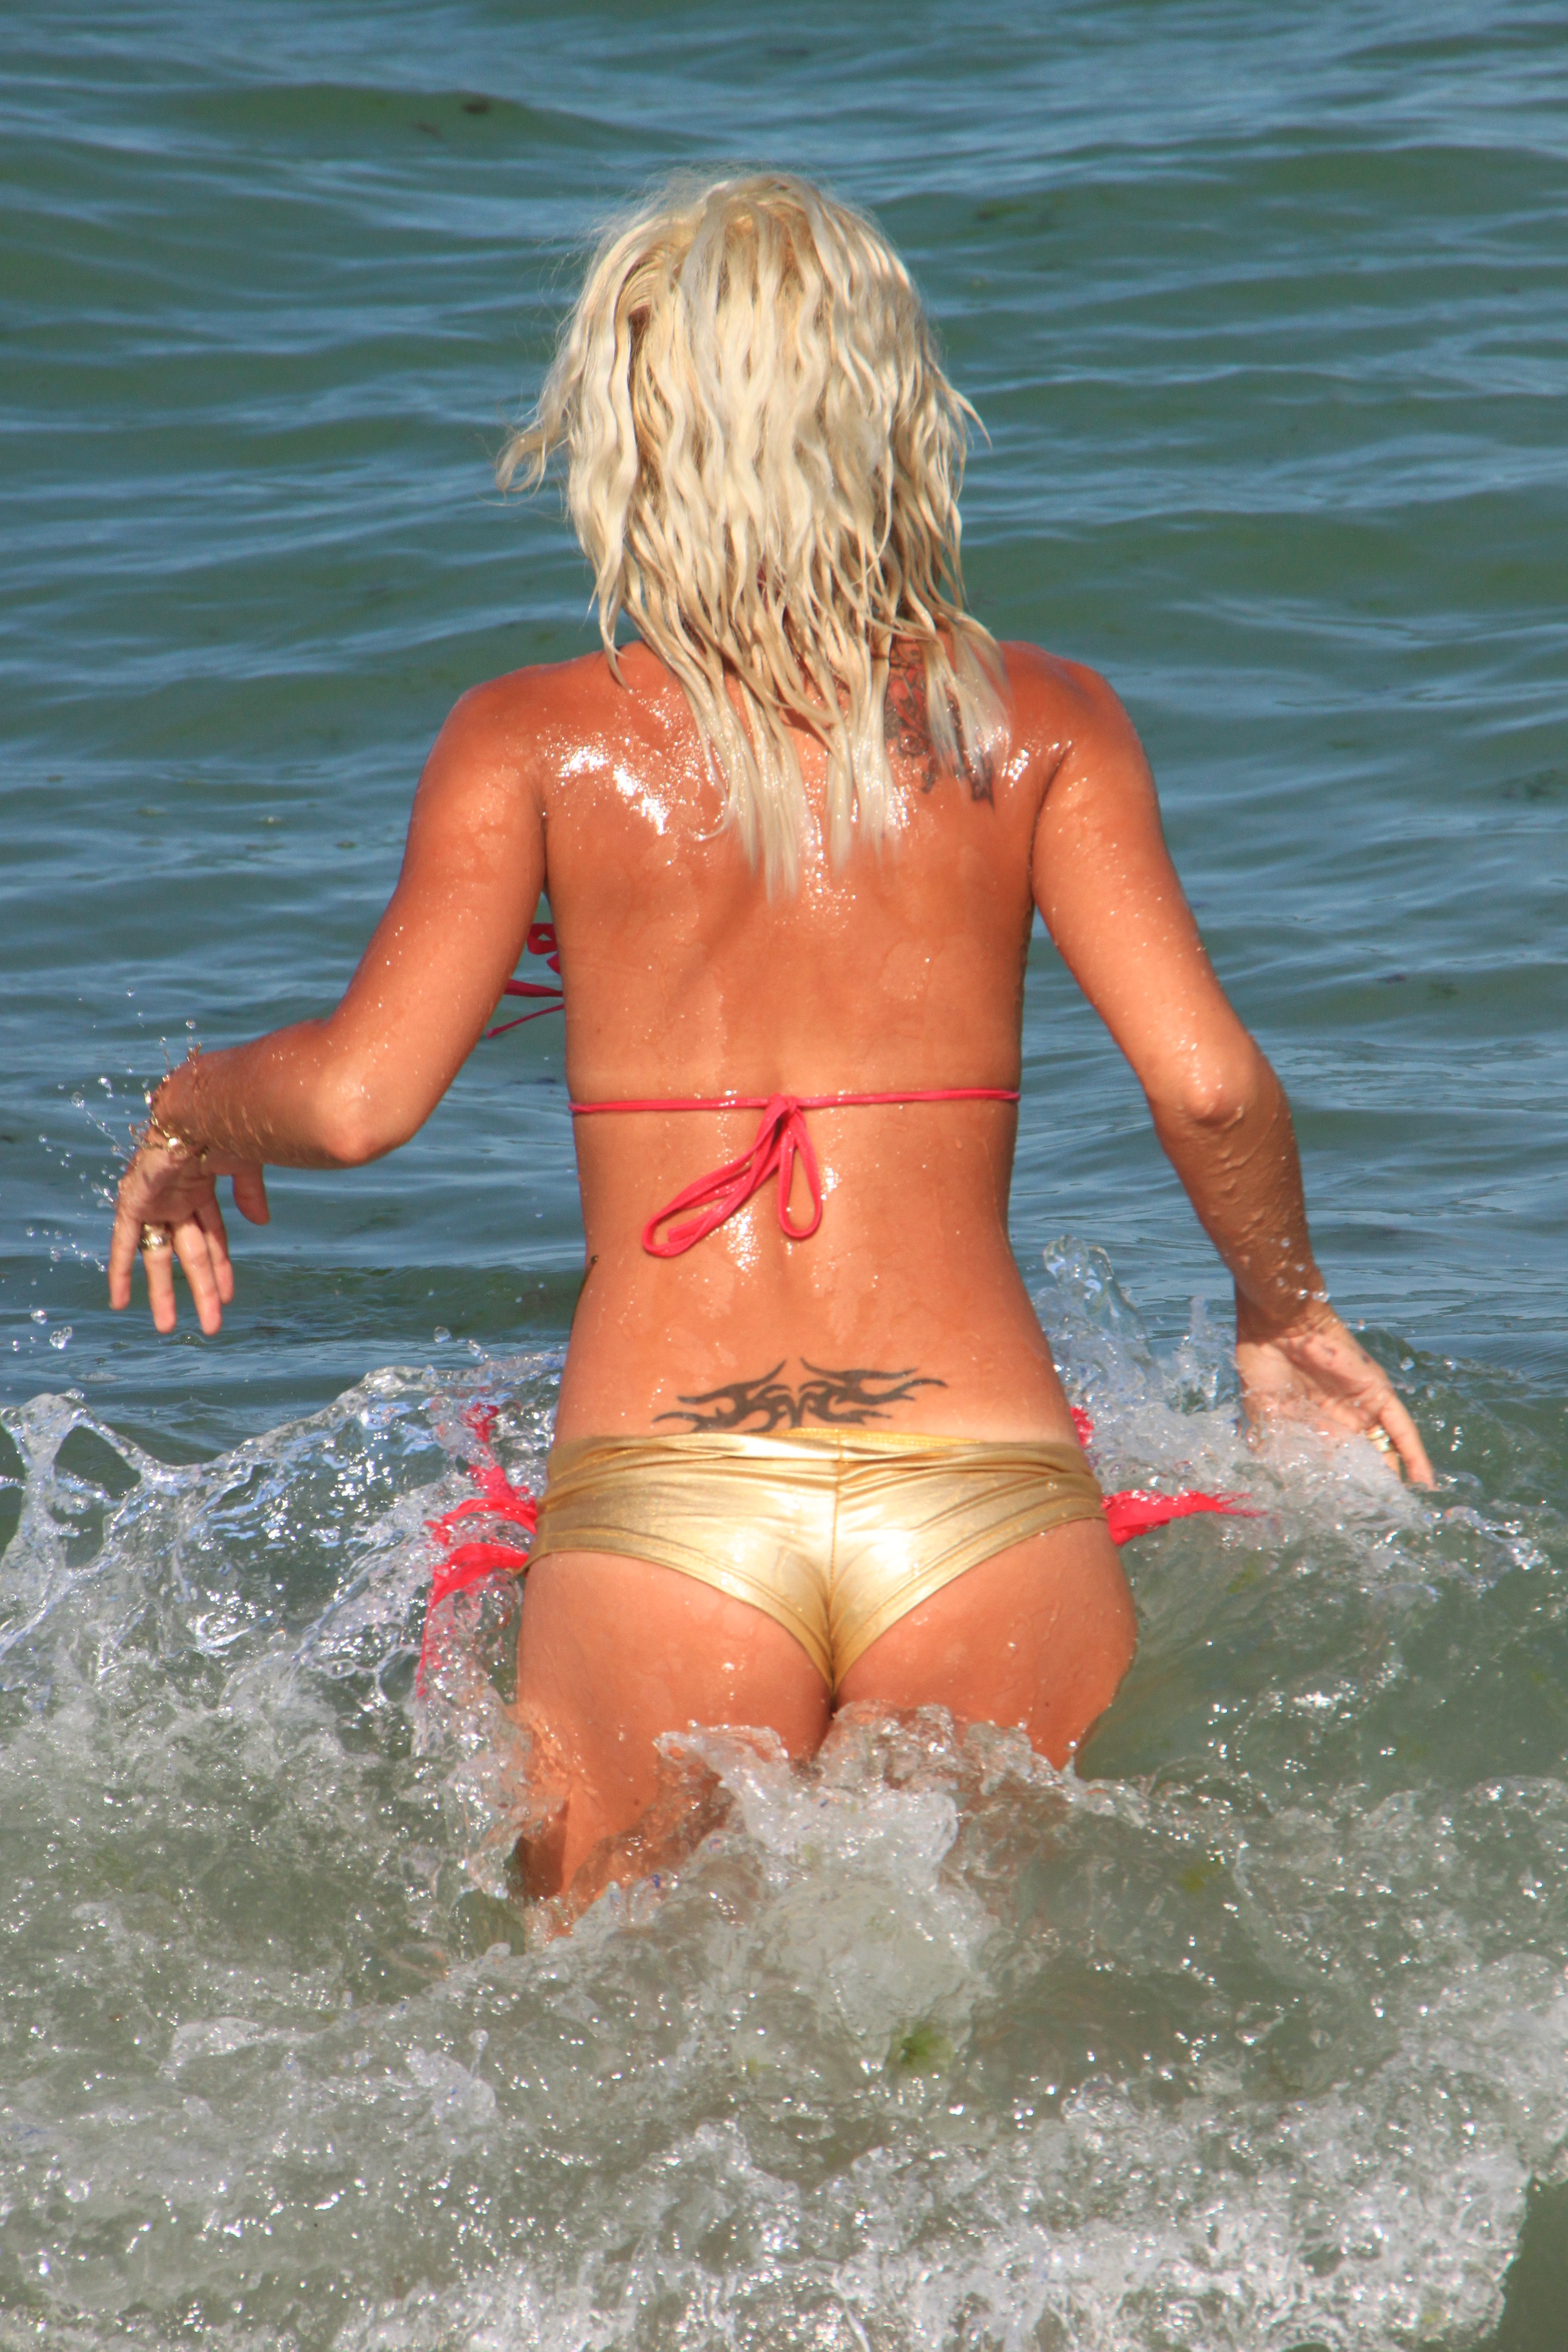
beach, sea, water, ocean, people, girl, woman, summer, recreation, model, golden, playing, clothing, muscle, bikini, swimwear, sunny, waves, hot, beauty, sexy, blond, sun tanning, super sexy